Automotive industry in Ukraine

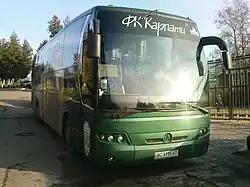
NeoLAZ 12 is used by FC Karpaty Lviv.

LAZ (Lviv Automobile Plant) is a bus manufacturing company in Lviv, Ukraine.